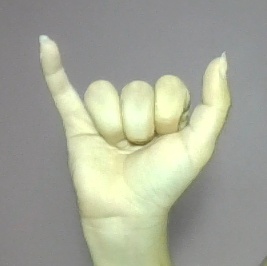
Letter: ya